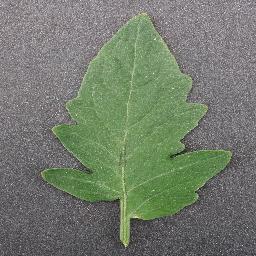
Label: Tomato___healthy